Child of God (film)

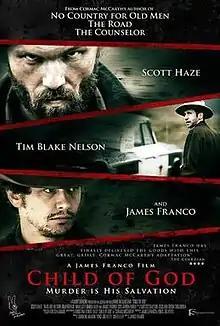
Theatrical release poster

Child of God is a 2013 American crime drama film co-written and directed by James Franco, and starring Scott Haze, based on the novel of the same name by Cormac McCarthy. It was selected to be screened in the official competition at the 70th Venice International Film Festival and was an official selection of the 2013 Toronto International Film Festival. The film made its United States premiere at the 51st New York Film Festival and then was screened at the 2013 Austin Film Festival.